Describe the emotion expressed in this image:  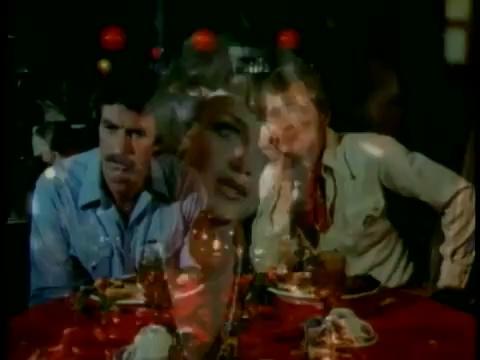
This person displays Suffering, valence and arousal with high intensity.